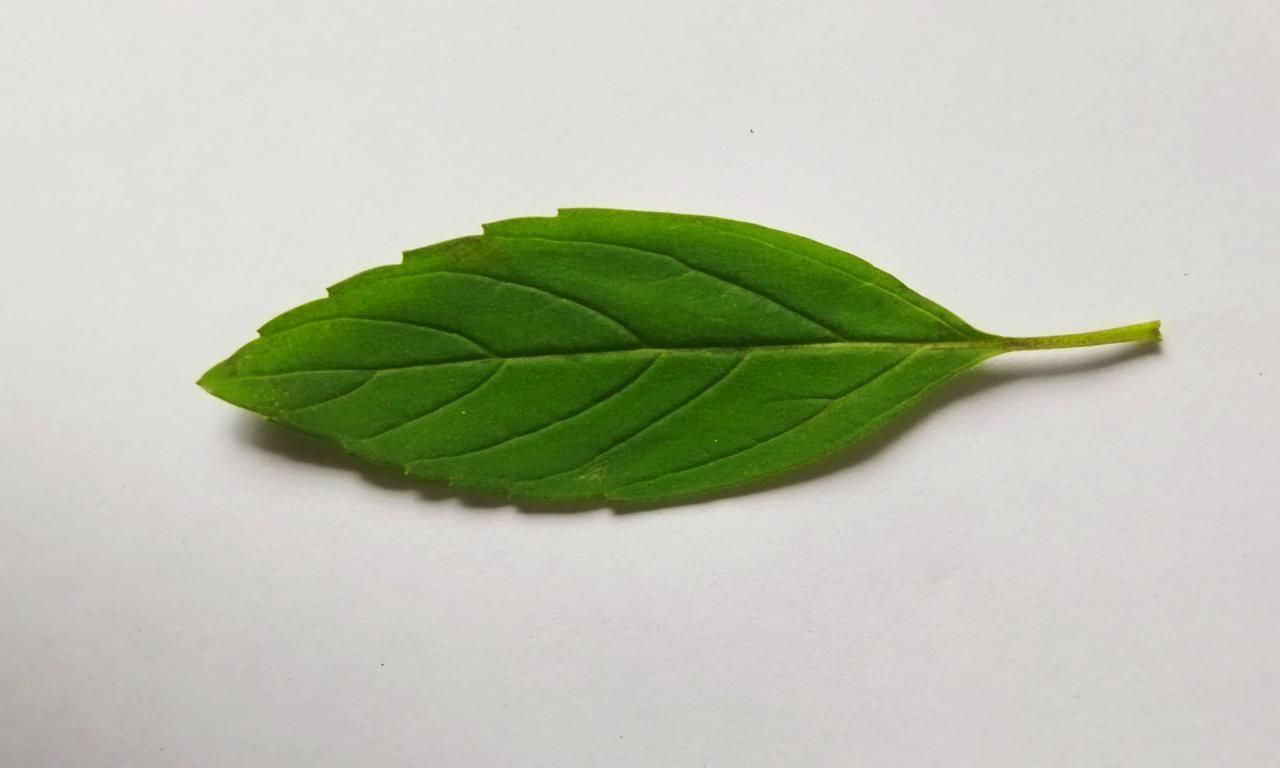
Label: Fresh